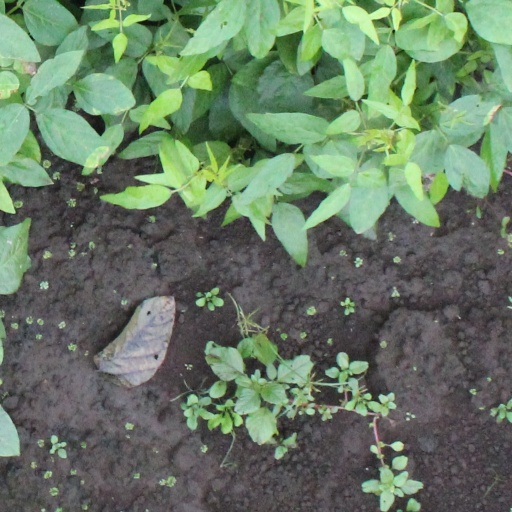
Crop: soybean